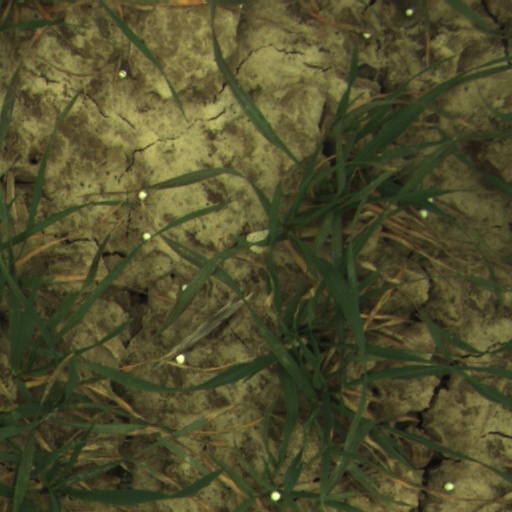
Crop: wheat